Tinkoff (cycling team)

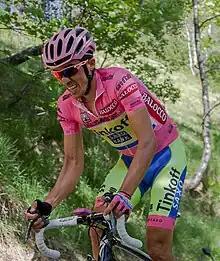
Alberto Contador won the 2015 Giro d'Italia for the team.

It was announced 28 September 2008 that for 2009, IT Factory would be co-sponsor. However, the company went into receivership some two months thereafter. The team also began riding Specialized bicycles for the 2009 season.